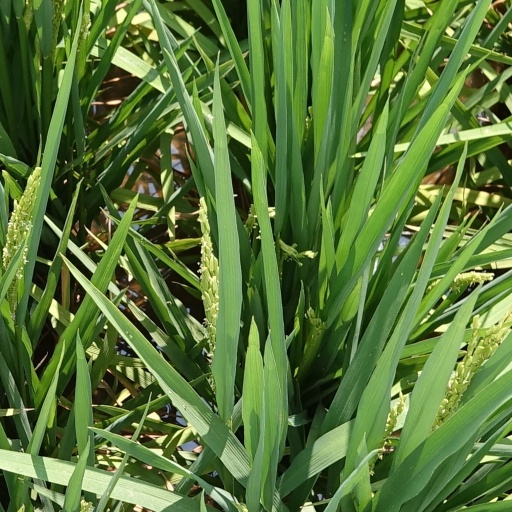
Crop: rice